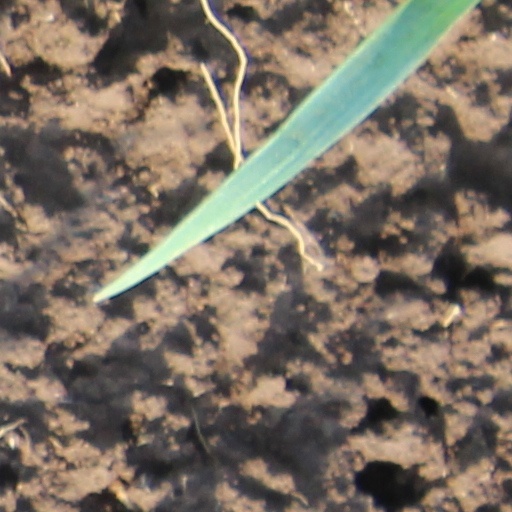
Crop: wheat